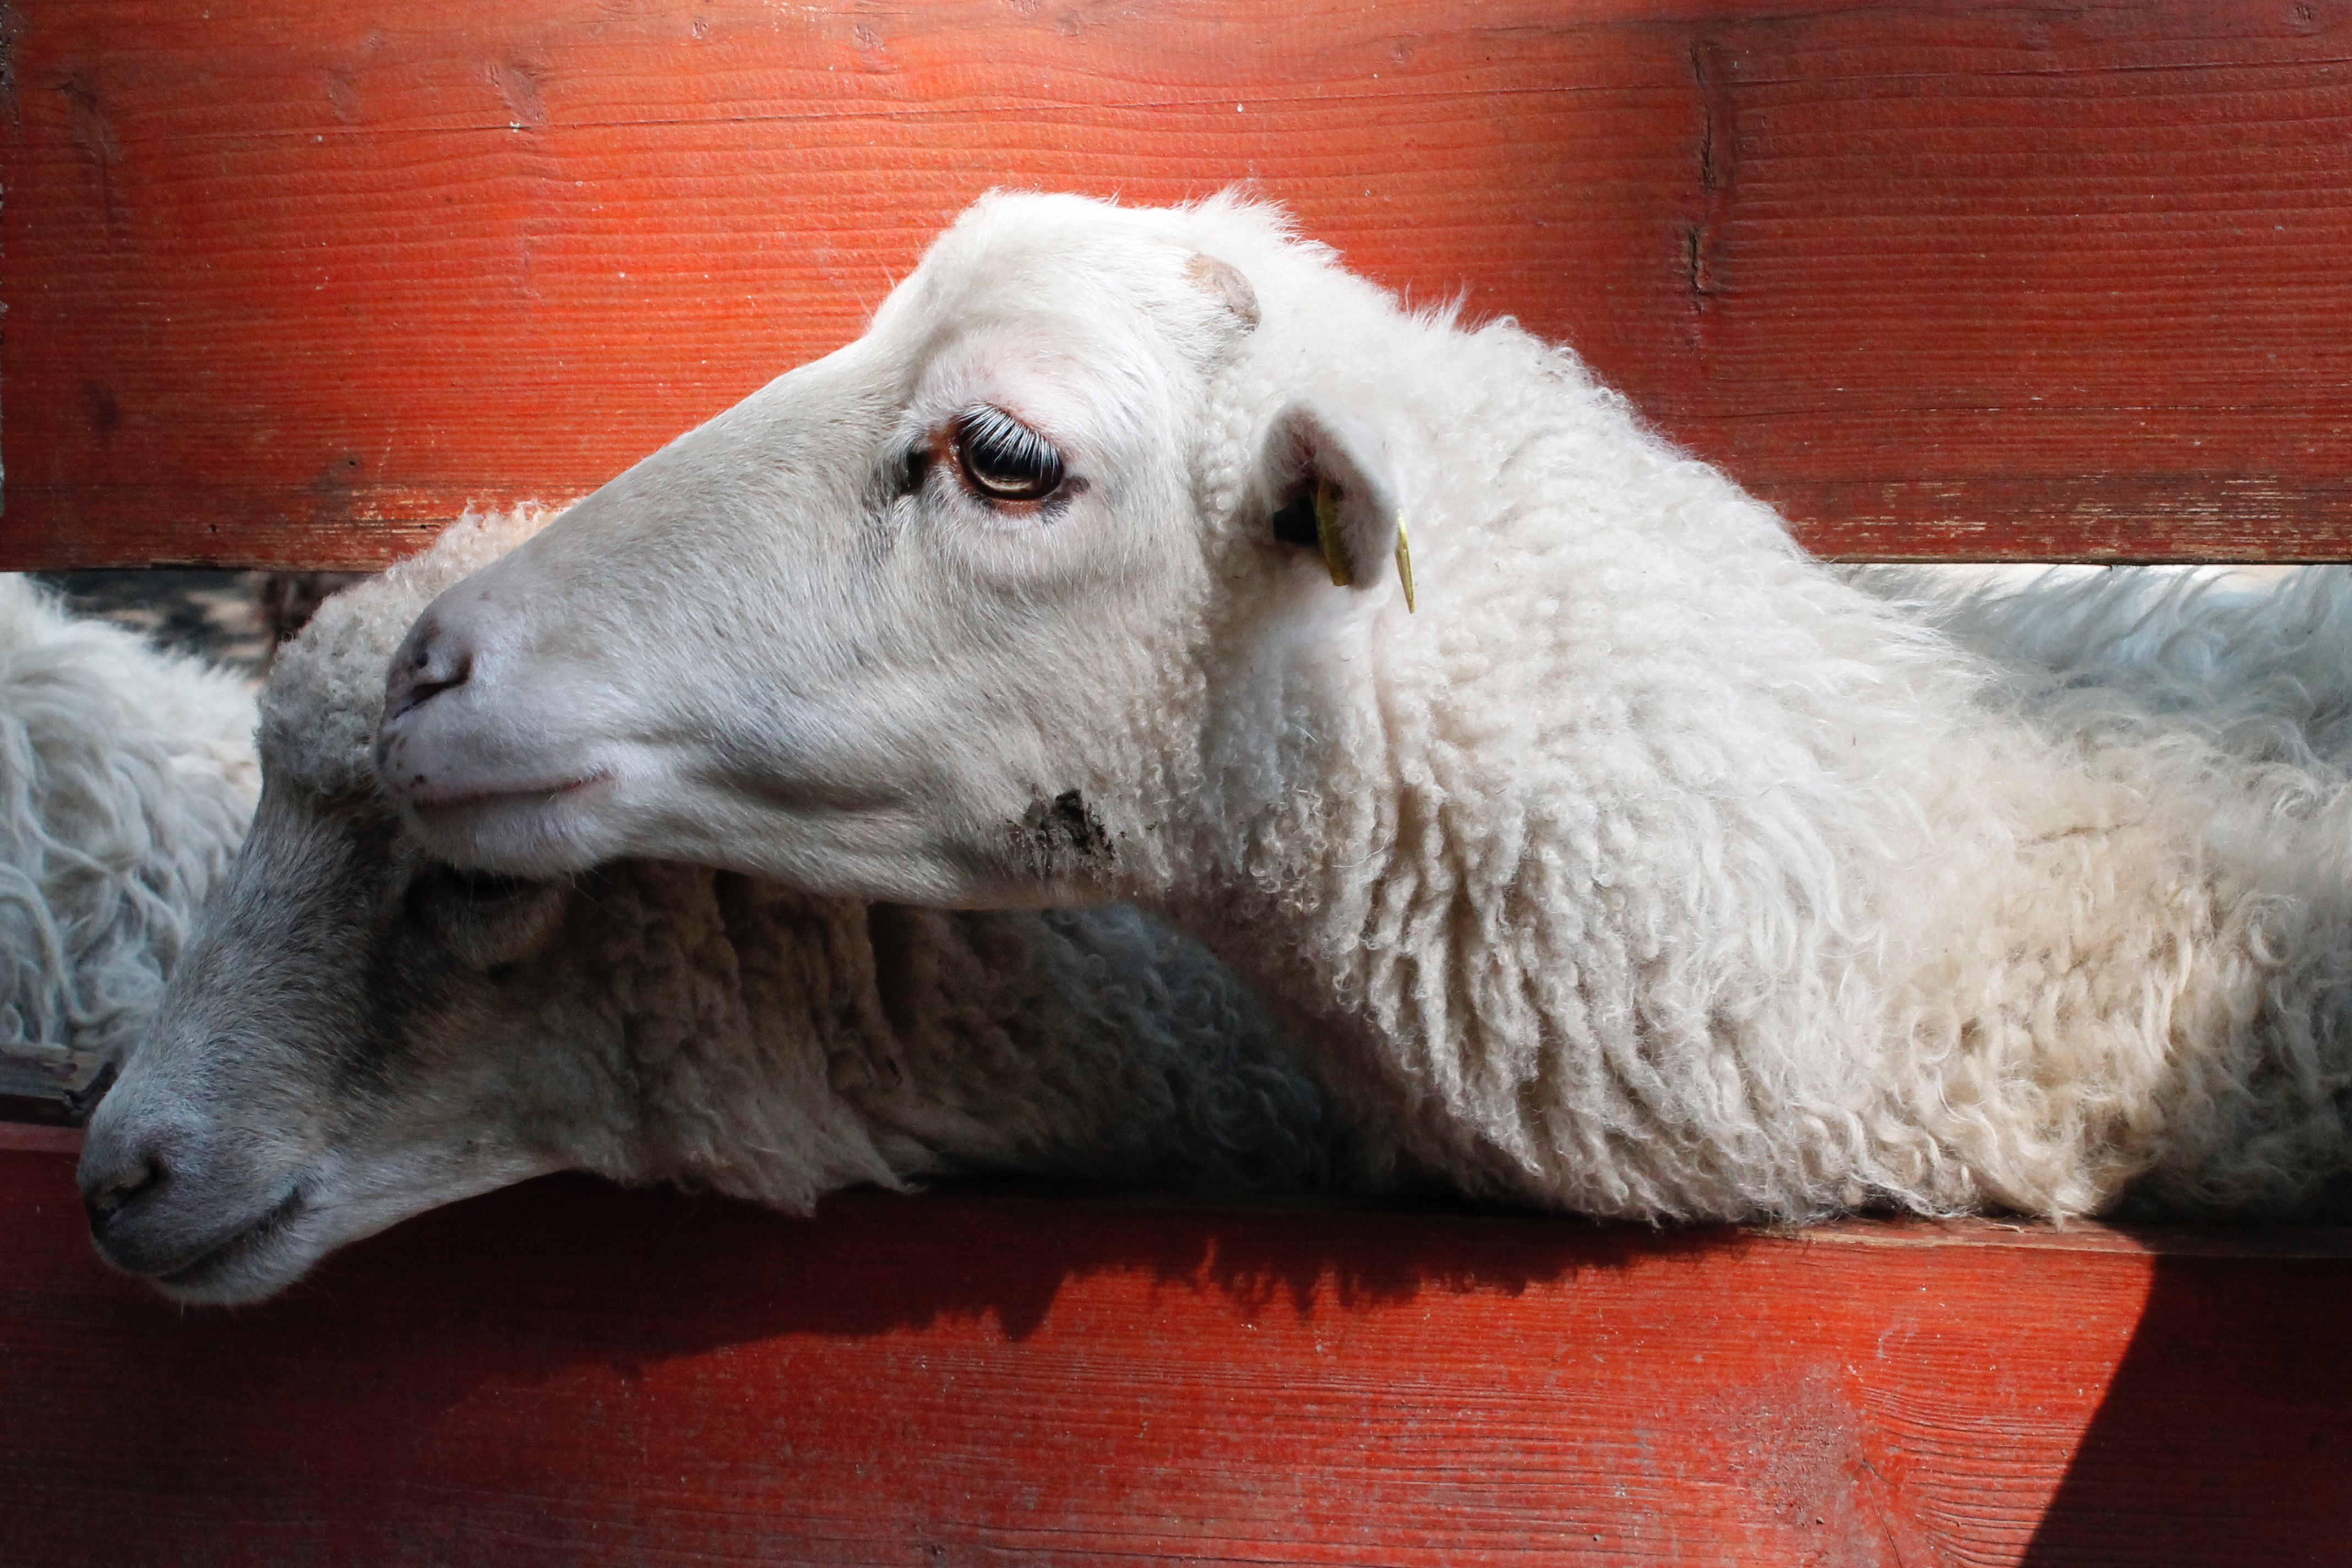
goat, sheep, mammal, goats, vertebrate, sheeps, cow goat family